International Street

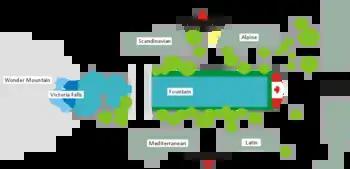
Layout of the park.

Apart from the front gate structure, all buildings on International Street are based, with varying degrees of accuracy, on international building styles. Theming was extended to all details of the buildings. "The Toronto Star" suggested that "there are no cheap facades. Everything is well-built to last a long time." It recounted a "forlorn looking person" stopping a security guard outside a set of Latin themed washrooms, asking "Am I a Damas or Caballeros?"